21st Fighter Squadron

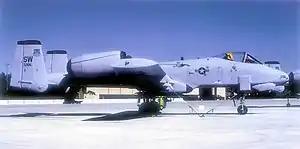
21st Fighter Squadron A-10A Thunderbolt II

It was reactivated at Shaw Air Force Base, South Carolina in November 1991, where it received Fairchild Republic A-10A Thunderbolt IIs from the inactivating 354th Fighter Wing at Myrtle Beach Air Force Base, South Carolina, the aircraft being redesignated as the OA-10A Thunderbolt forward air control. It was inactivated in December 1993 along with the 363d Fighter Wing when the 20th Fighter Wing moved back to the United States from RAF Upper Heyford, England, assuming the assets of the 363d FW.